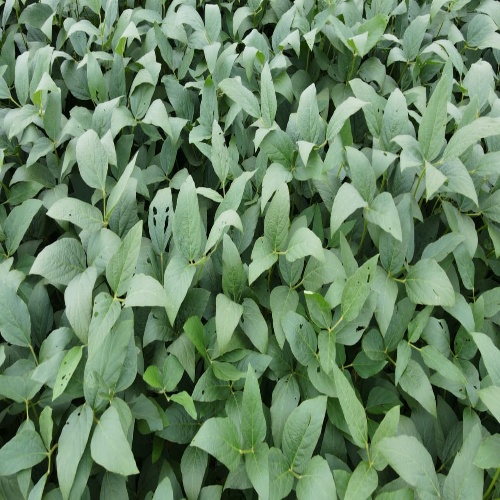
Label: Diabrotica_speciosa